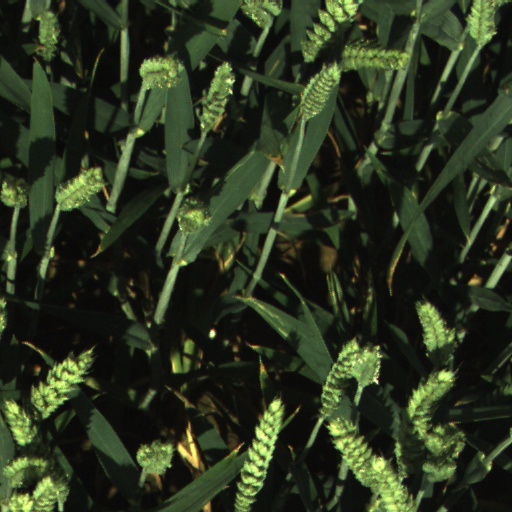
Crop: wheat